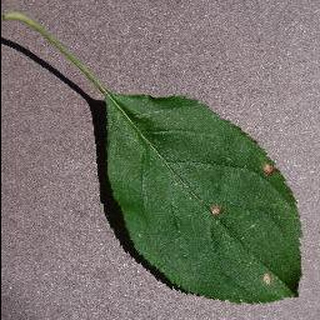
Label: apple_black_rot